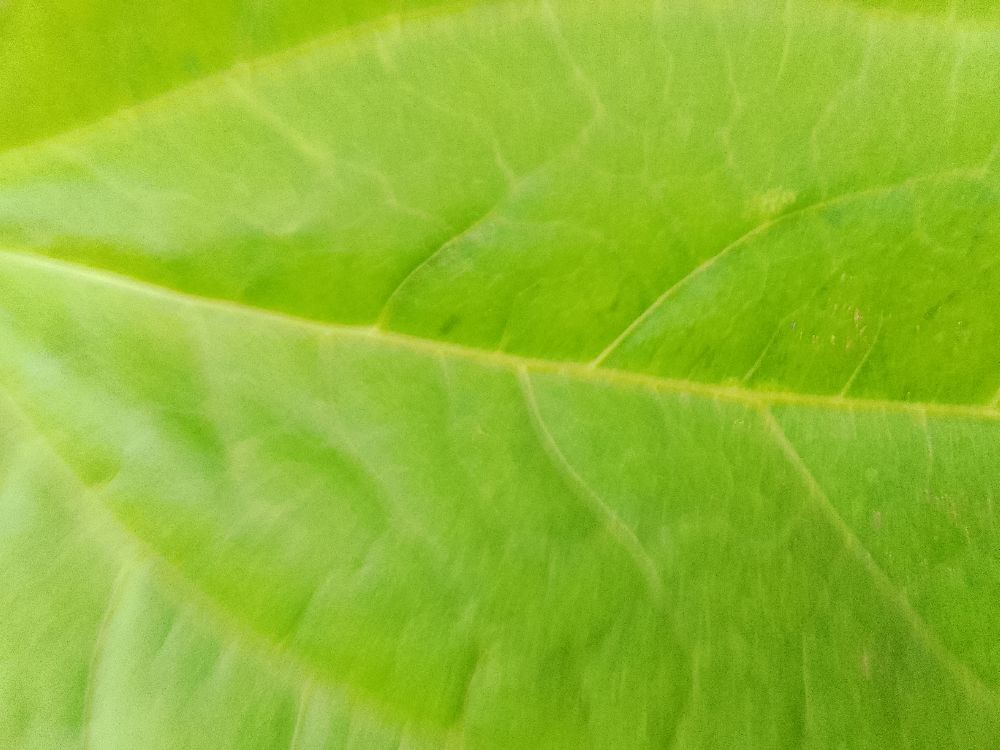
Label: healthy